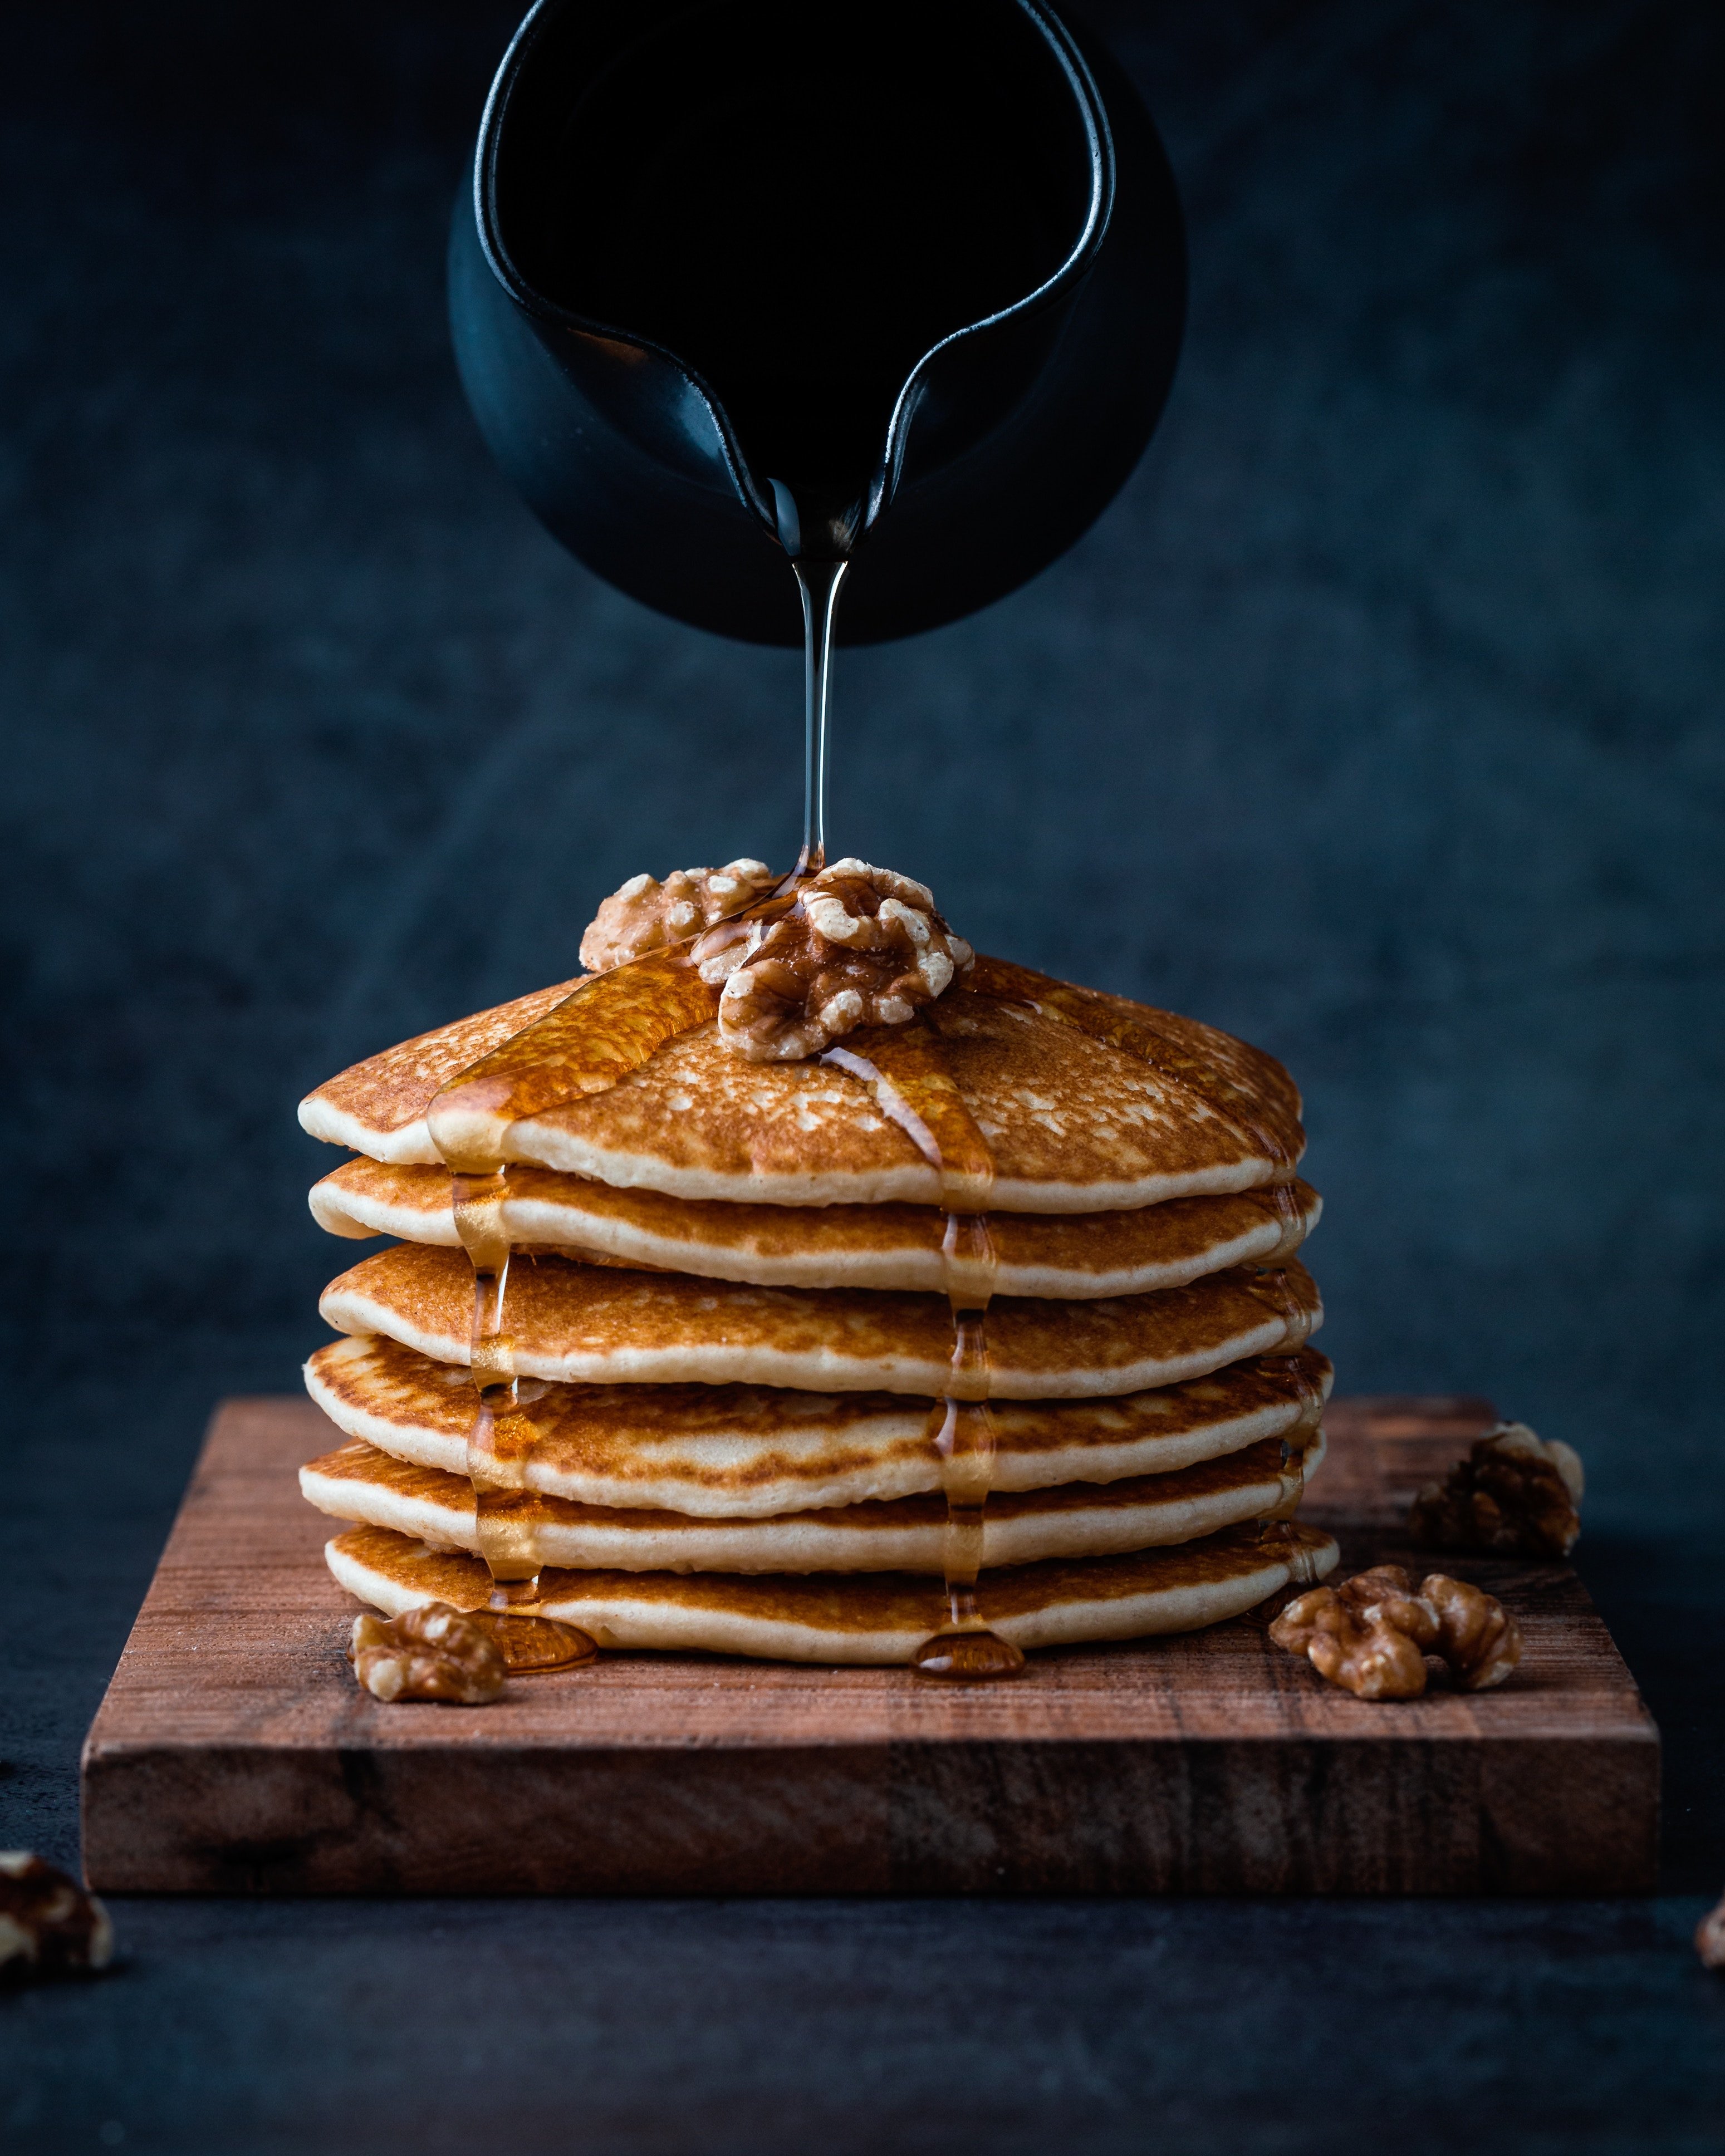
pancake, dish, breakfast, food, cuisine, ingredient, still life photography, baked goods, dessert, meal, gluten, snack, finger food, maple syrup, crepe